Interstate 405 (California)

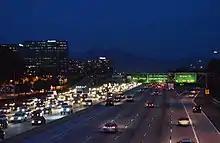
The Bristol exit near South Coast Plaza and the Segerstrom Center for the Arts, with Saddleback in the background

I-405 begins at the El Toro Y interchange in southeastern Irvine in Orange County, splitting from its parent I-5 and inheriting that route's San Diego Freeway title; I-5 continues north as the Santa Ana Freeway. The freeway passes immediately south of the Irvine Spectrum Center mall before intersecting with State Route 133 (SR 133). It then continues through Irvine, passing north of the University of California, Irvine, and then along the northern boundary of John Wayne Airport. After passing the airport, the freeway enters Costa Mesa and has an interchange with SR 55. It passes South Coast Plaza before a partial interchange with SR 73, which serves as a partially-tolled bypass of I-405 between Costa Mesa and Laguna Niguel.